Marlene Sanders

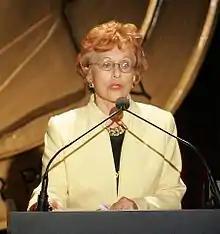
Sanders in 2005

Marlene Sanders (January 10, 1931 – July 14, 2015) was an American television news correspondent, anchor, producer and executive who worked for ABC News in the 1960s and 1970s and moved to CBS News in 1978. She was the first woman to achieve several milestones in the then male-dominated field of television news.